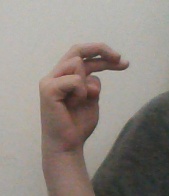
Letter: zay